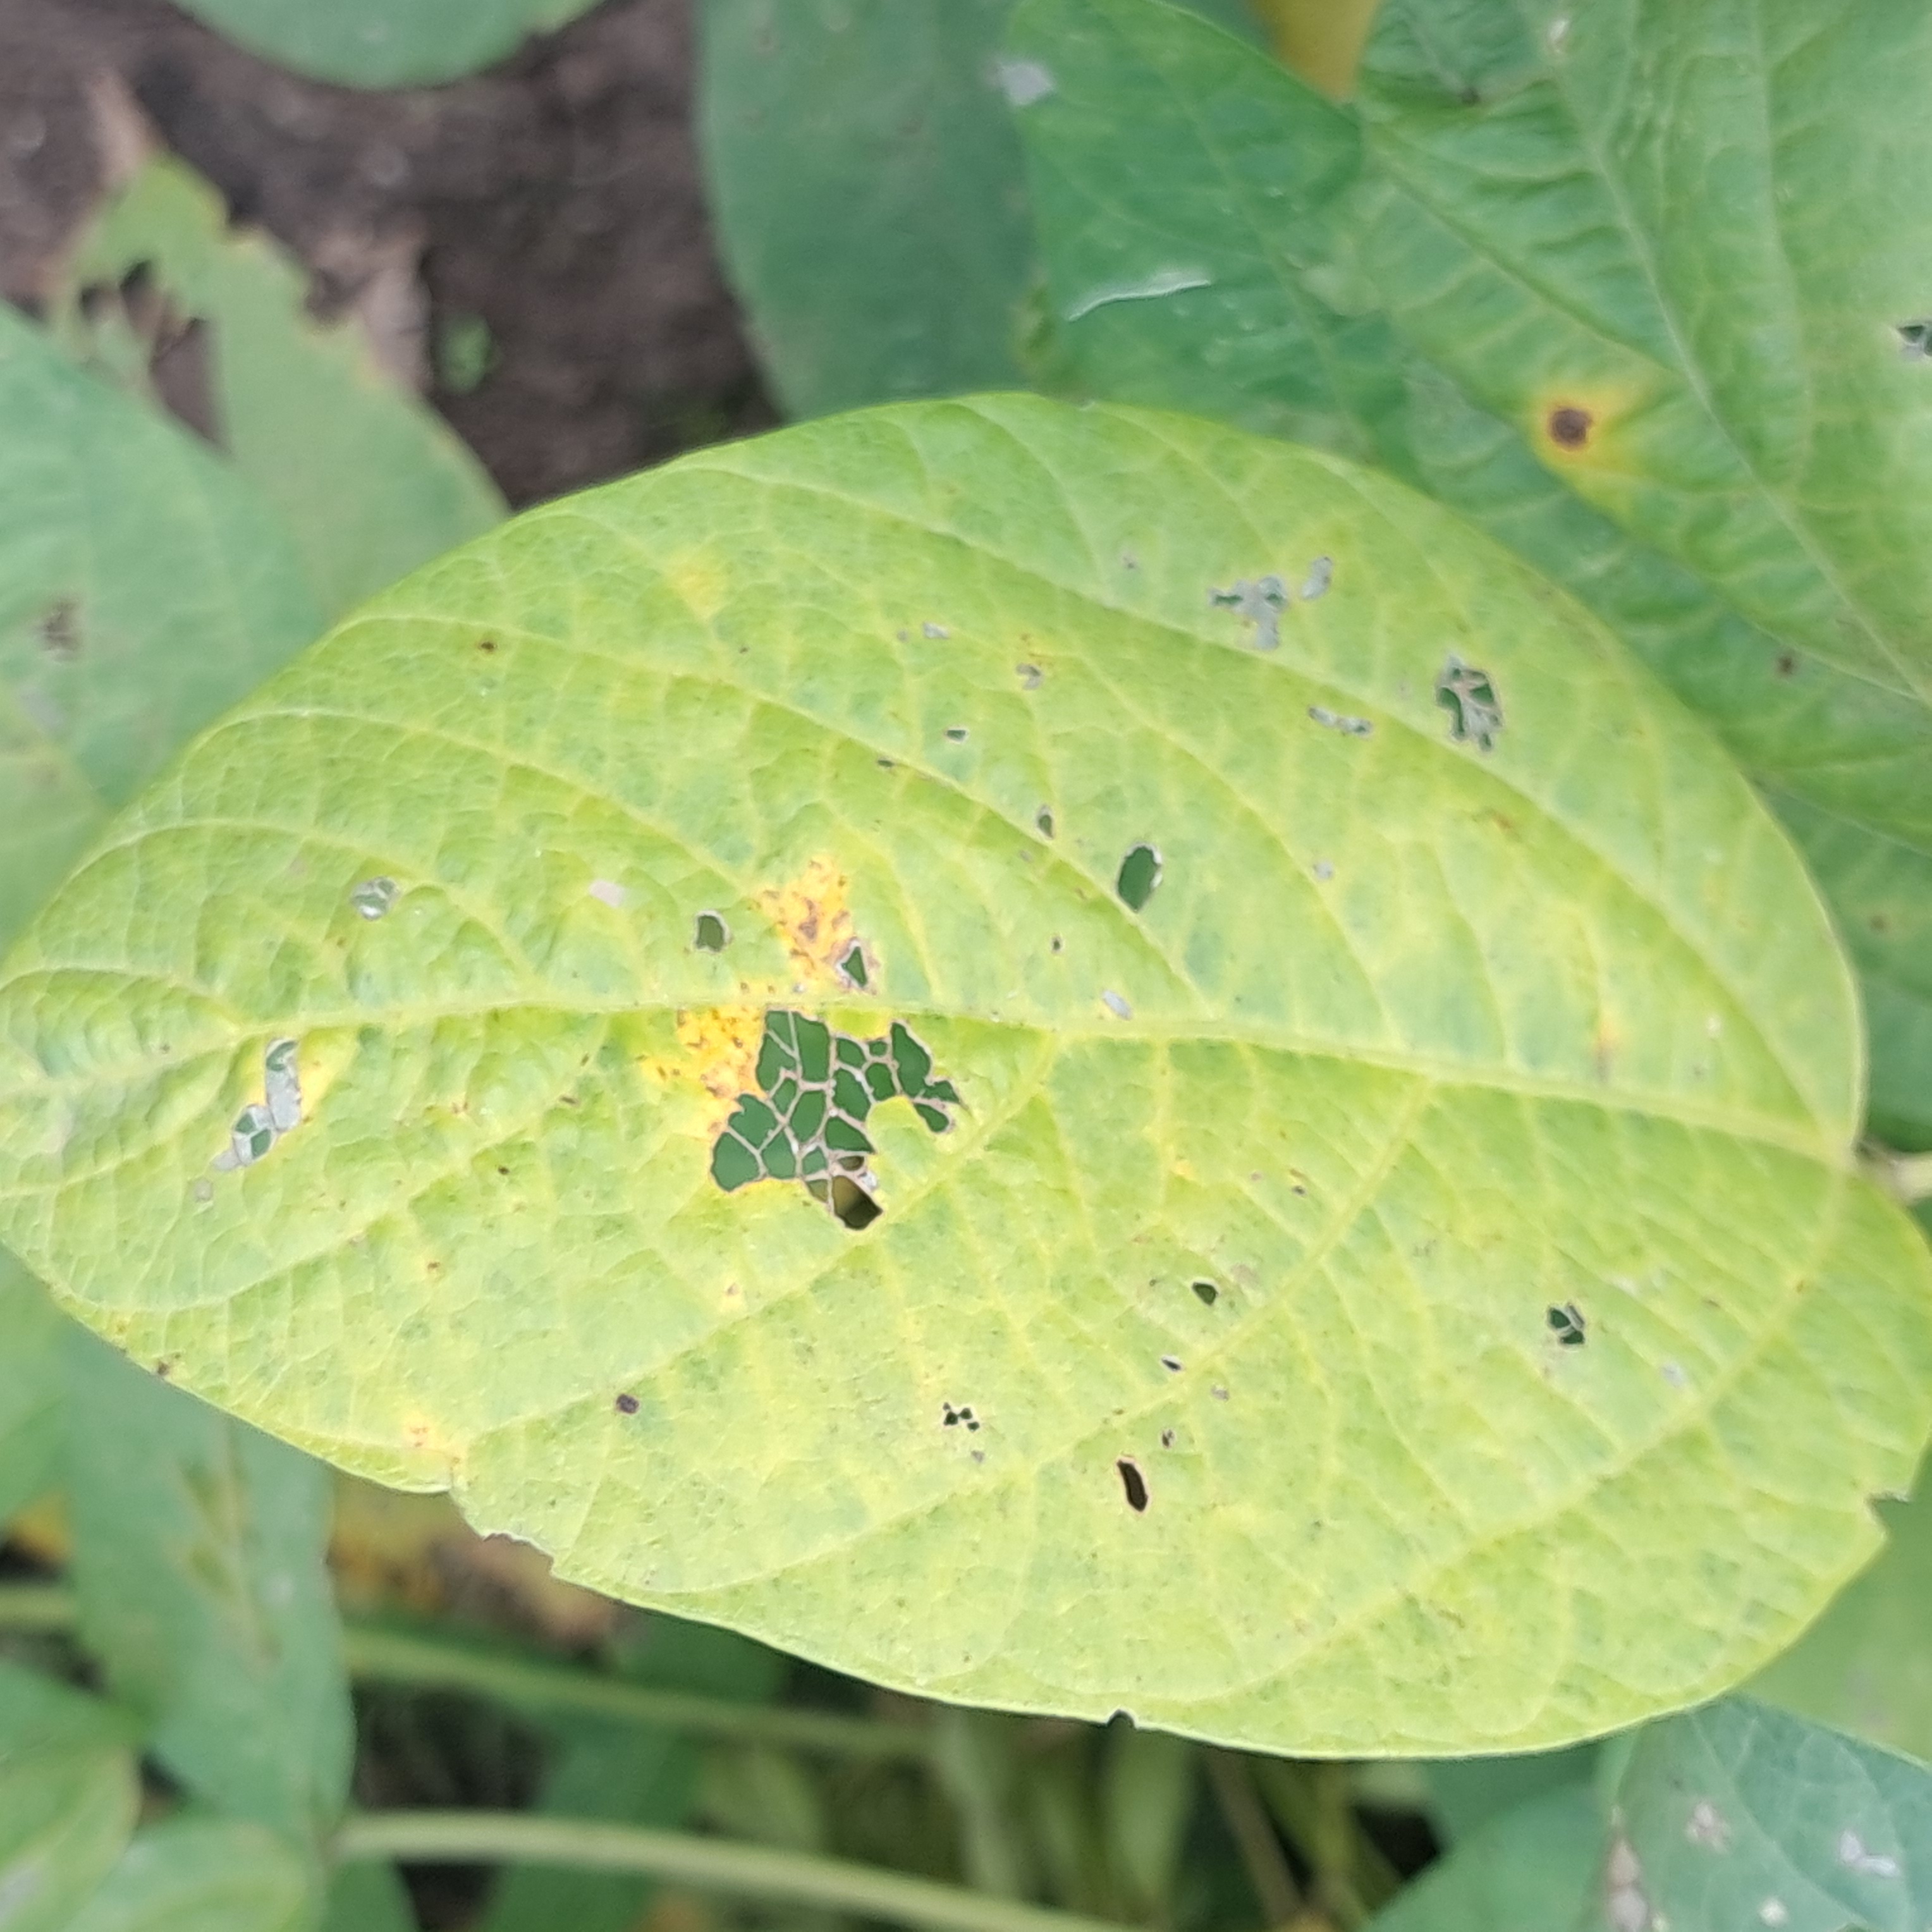
Label: Caterpillar_Semilooper_Pest